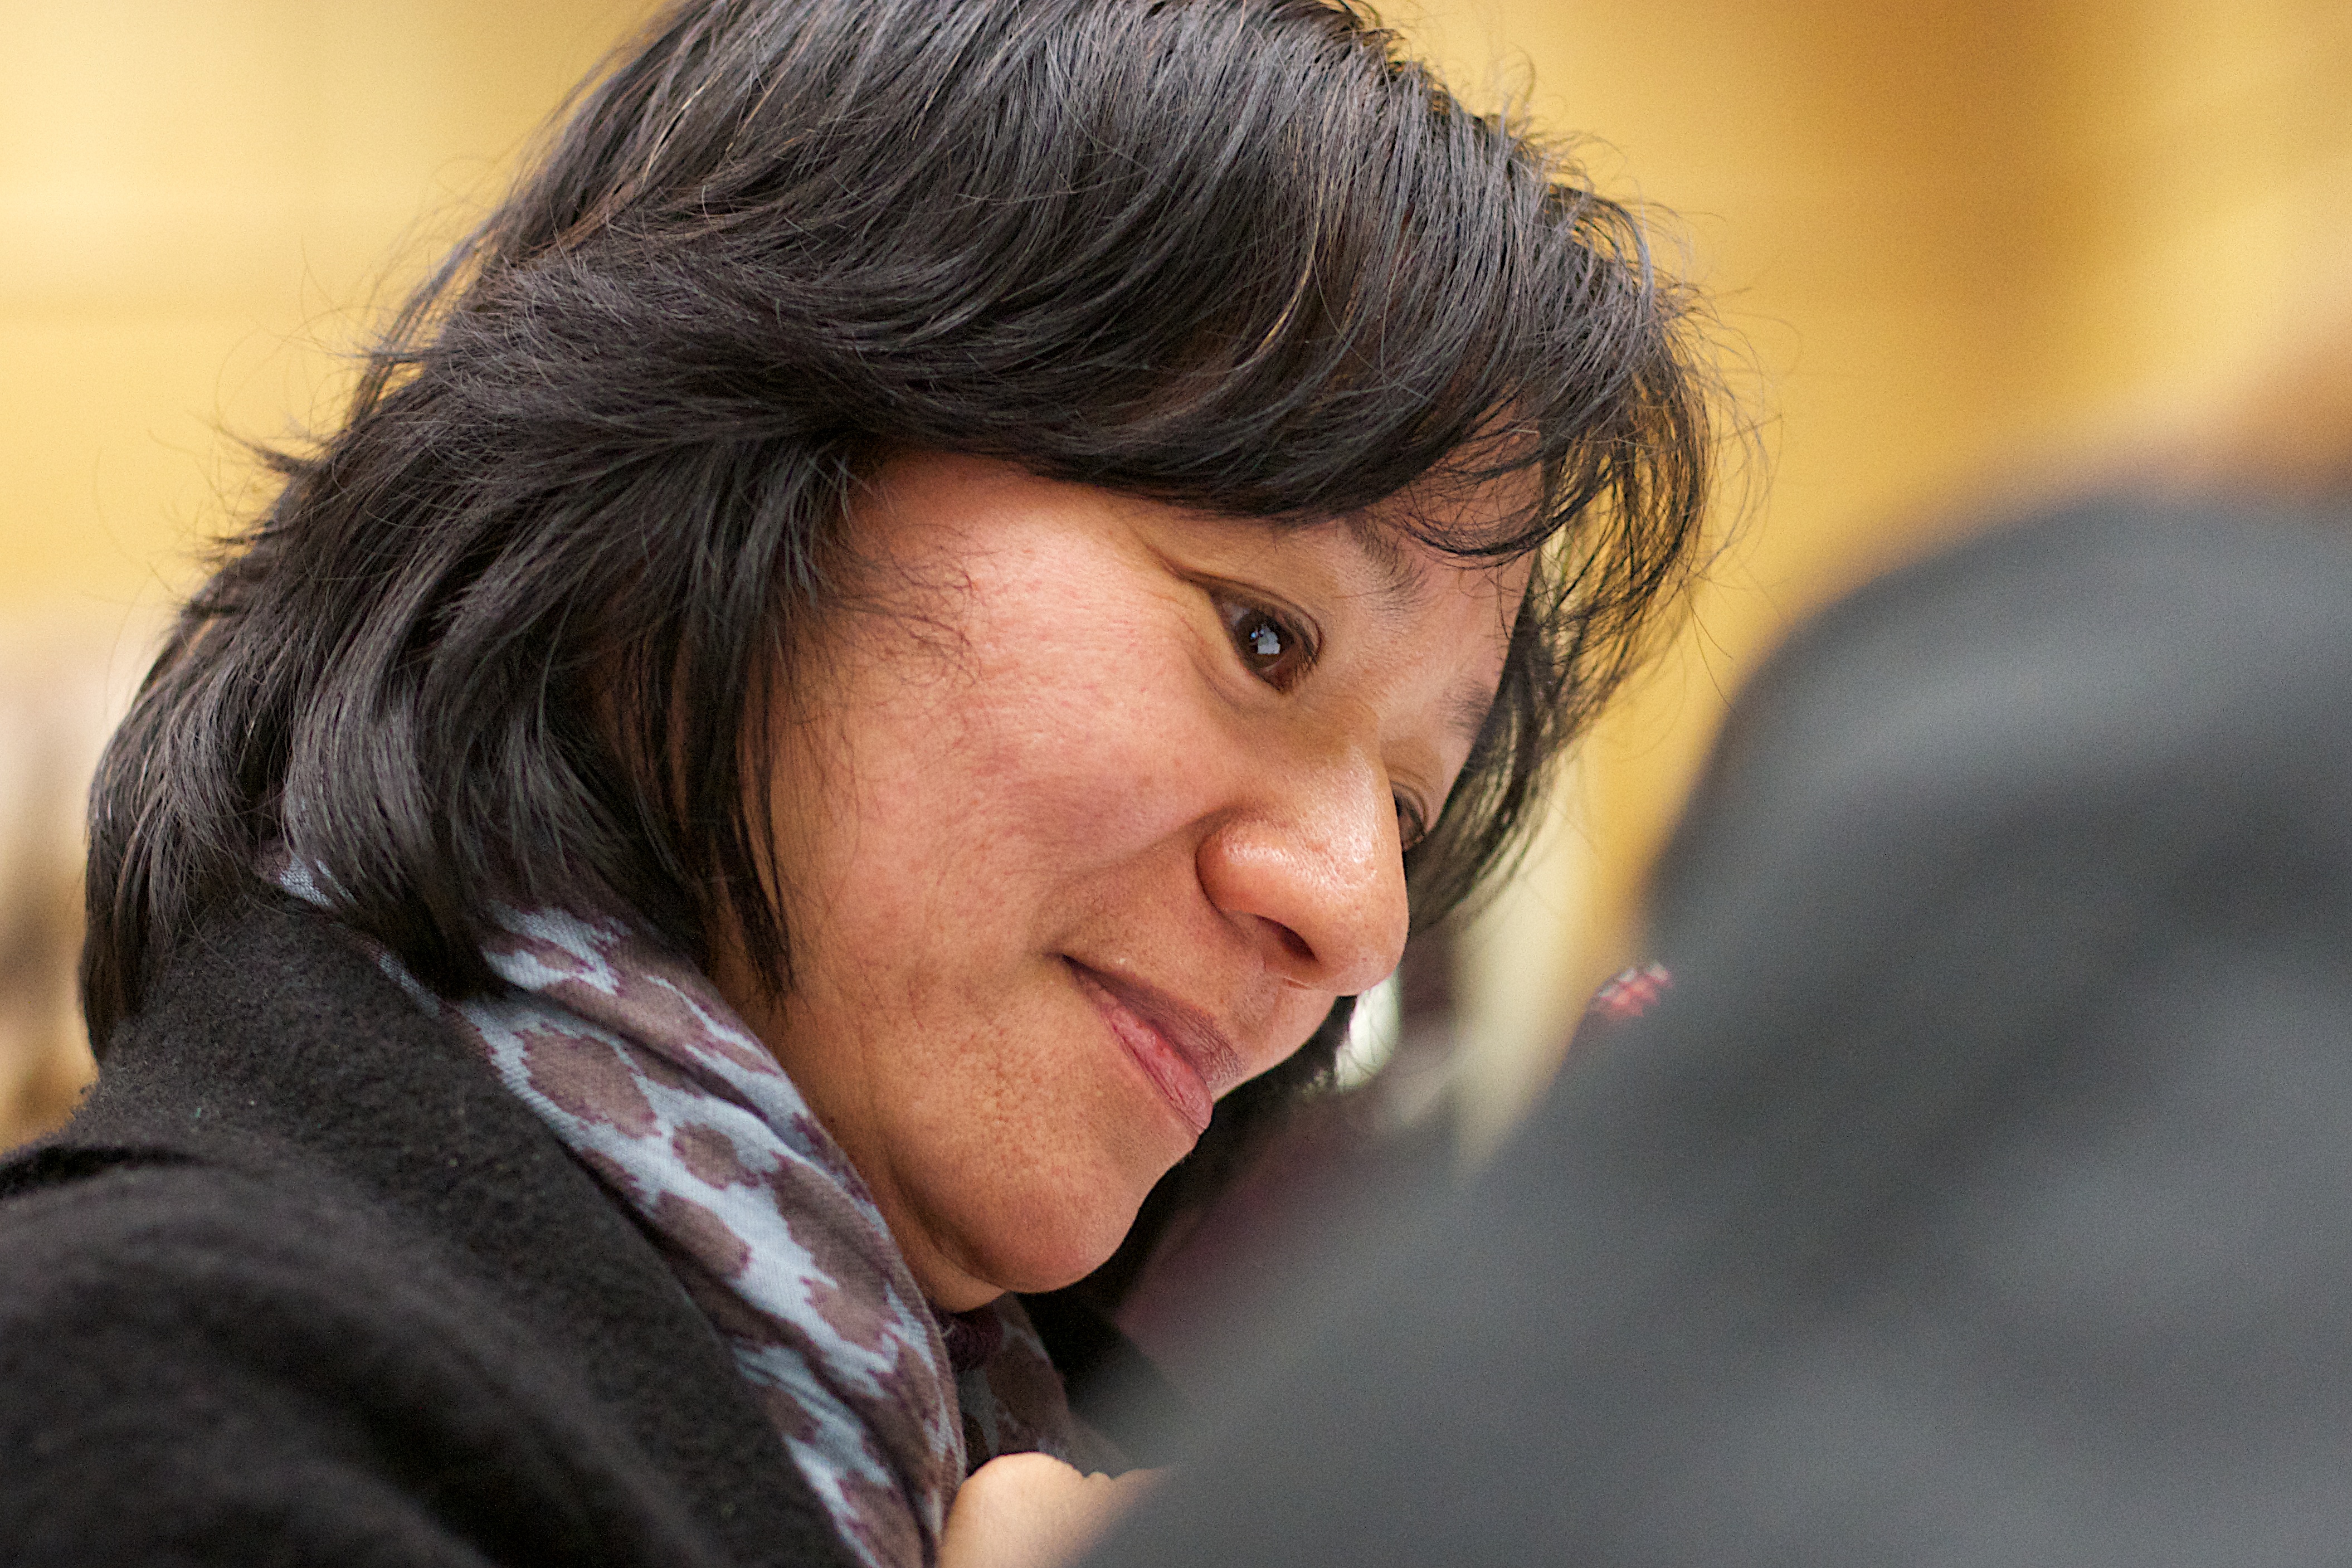
man, person, woman, hair, male, singer, portrait, model, facial expression, hairstyle, smile, close up, face, nose, eye, head, beauty, wcyvr, emotion, interaction, photo shoot, portrait photography